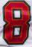
Number: 8